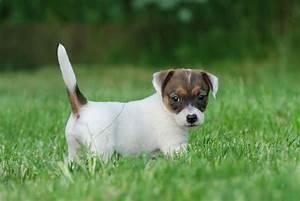
dog